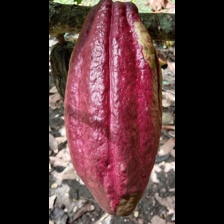
Label: sana